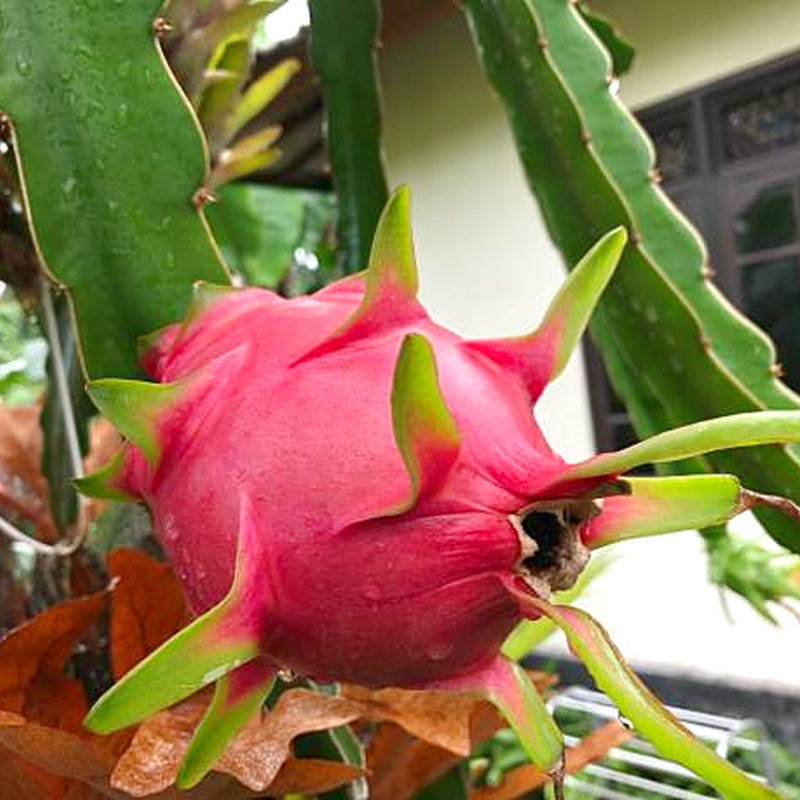
Label: Mature Dragon Fruit